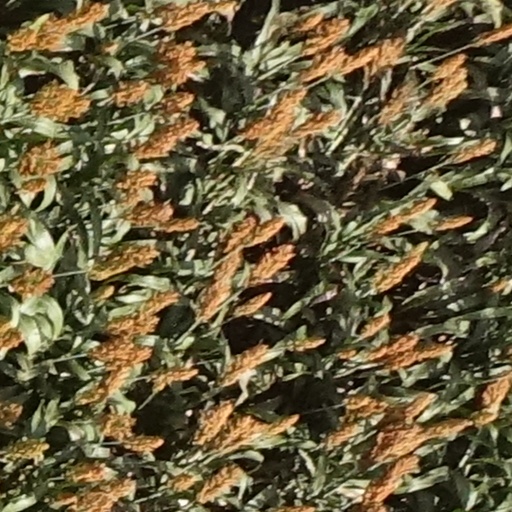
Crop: sorghum